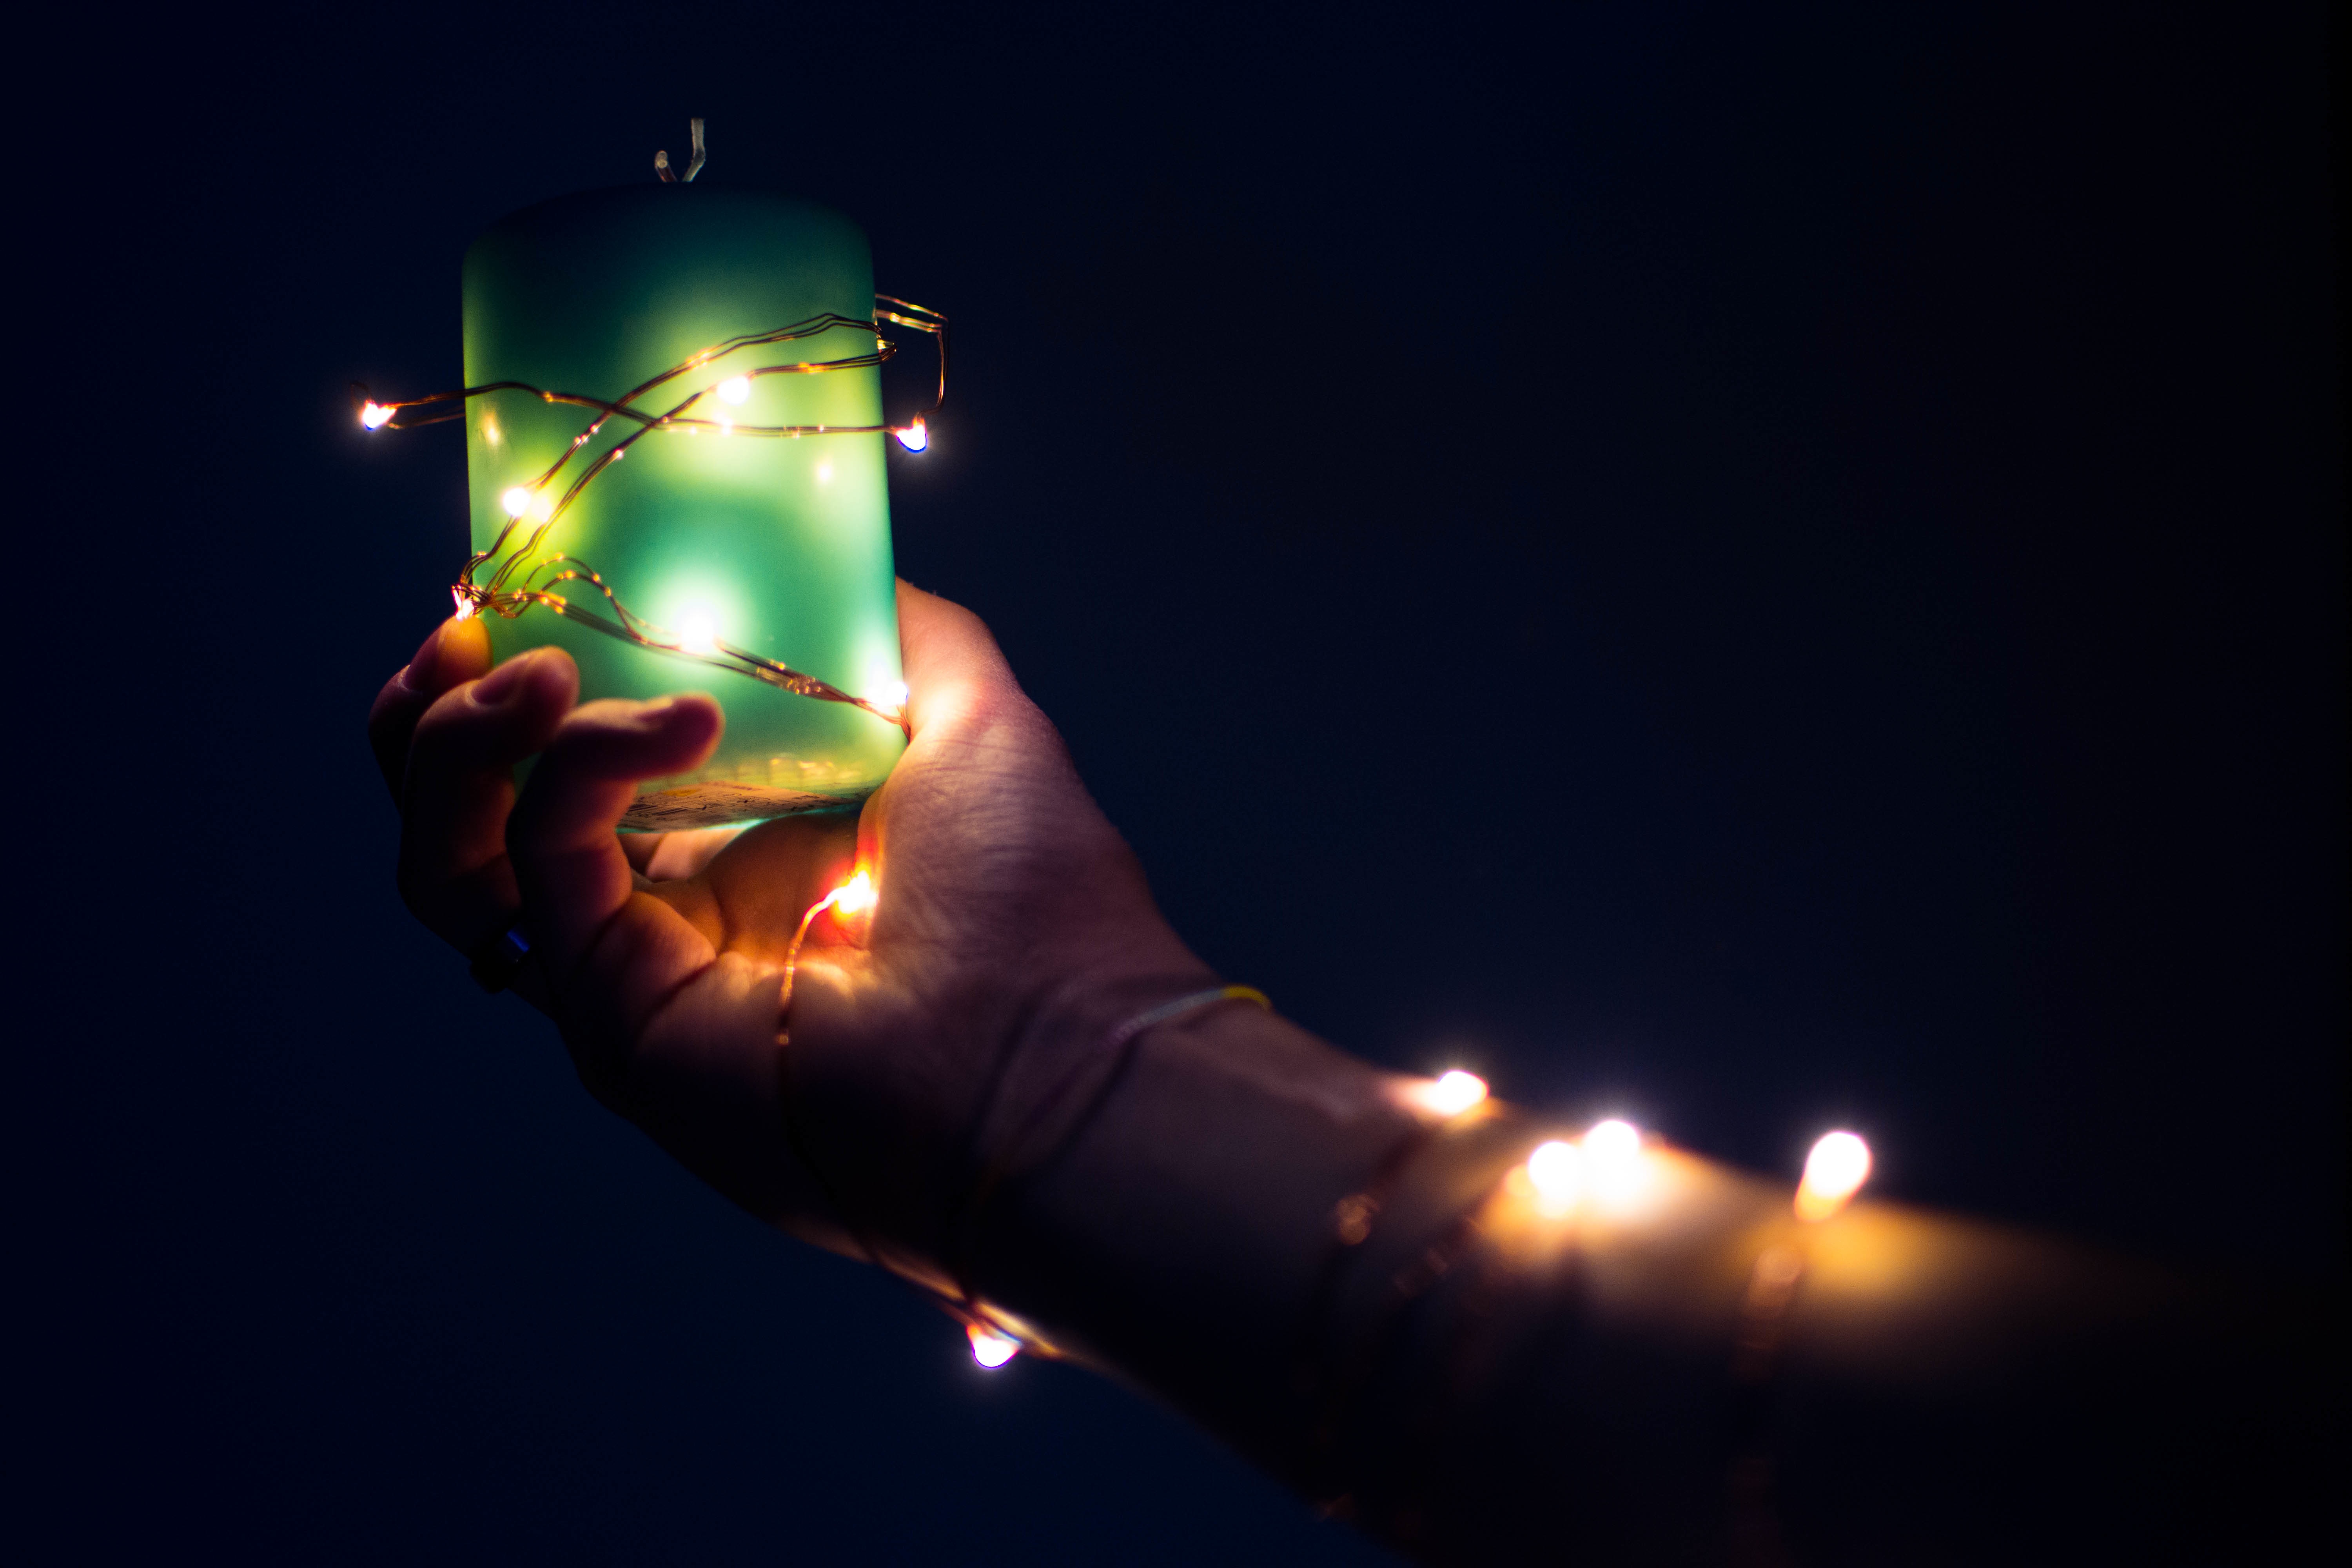
light, night, darkness, street light, lighting, light fixture, poi, atmosphere of earth